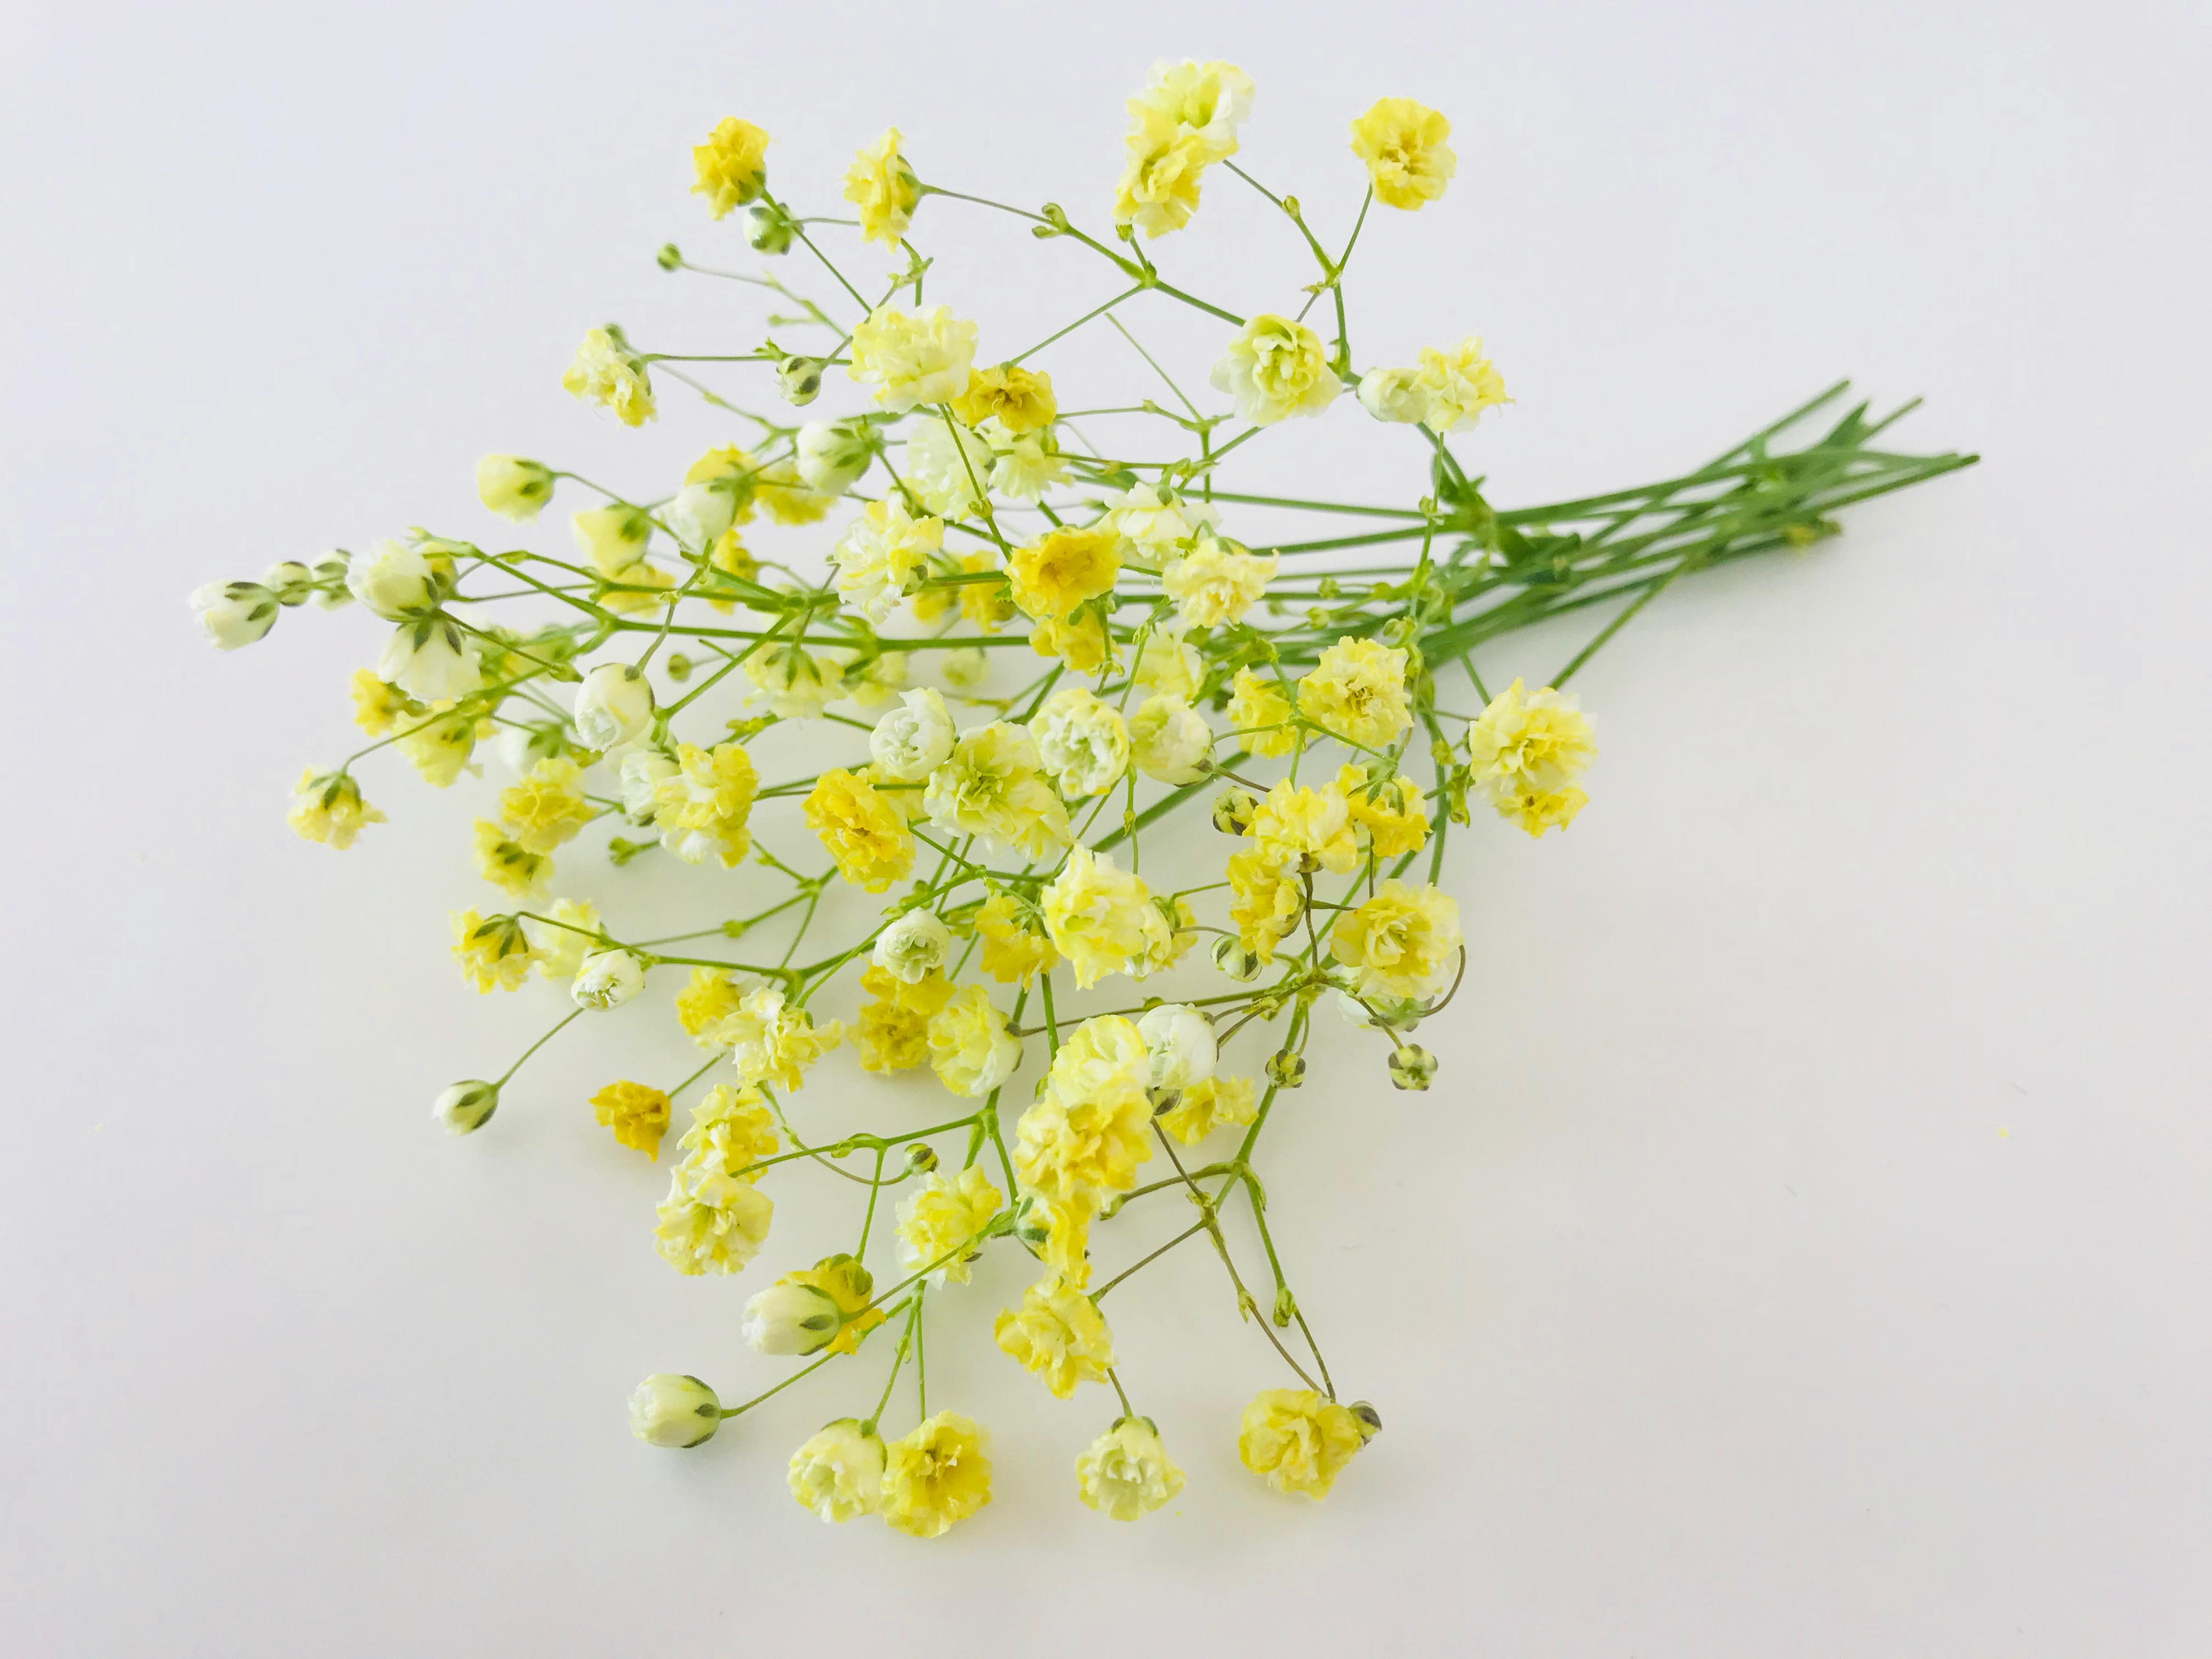
gypsophila, yellow, flower, flora, floristry, plant, cut flowers, floral design, twig, flower arranging, branch, artificial flower